Punit Malhotra

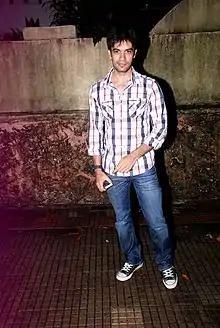
Malhotra in 2012

Punit Malhotra (born 13 May 1982) is an Indian film director who works in Hindi cinema. His first film, "I Hate Luv Storys", released on 2 July 2010.